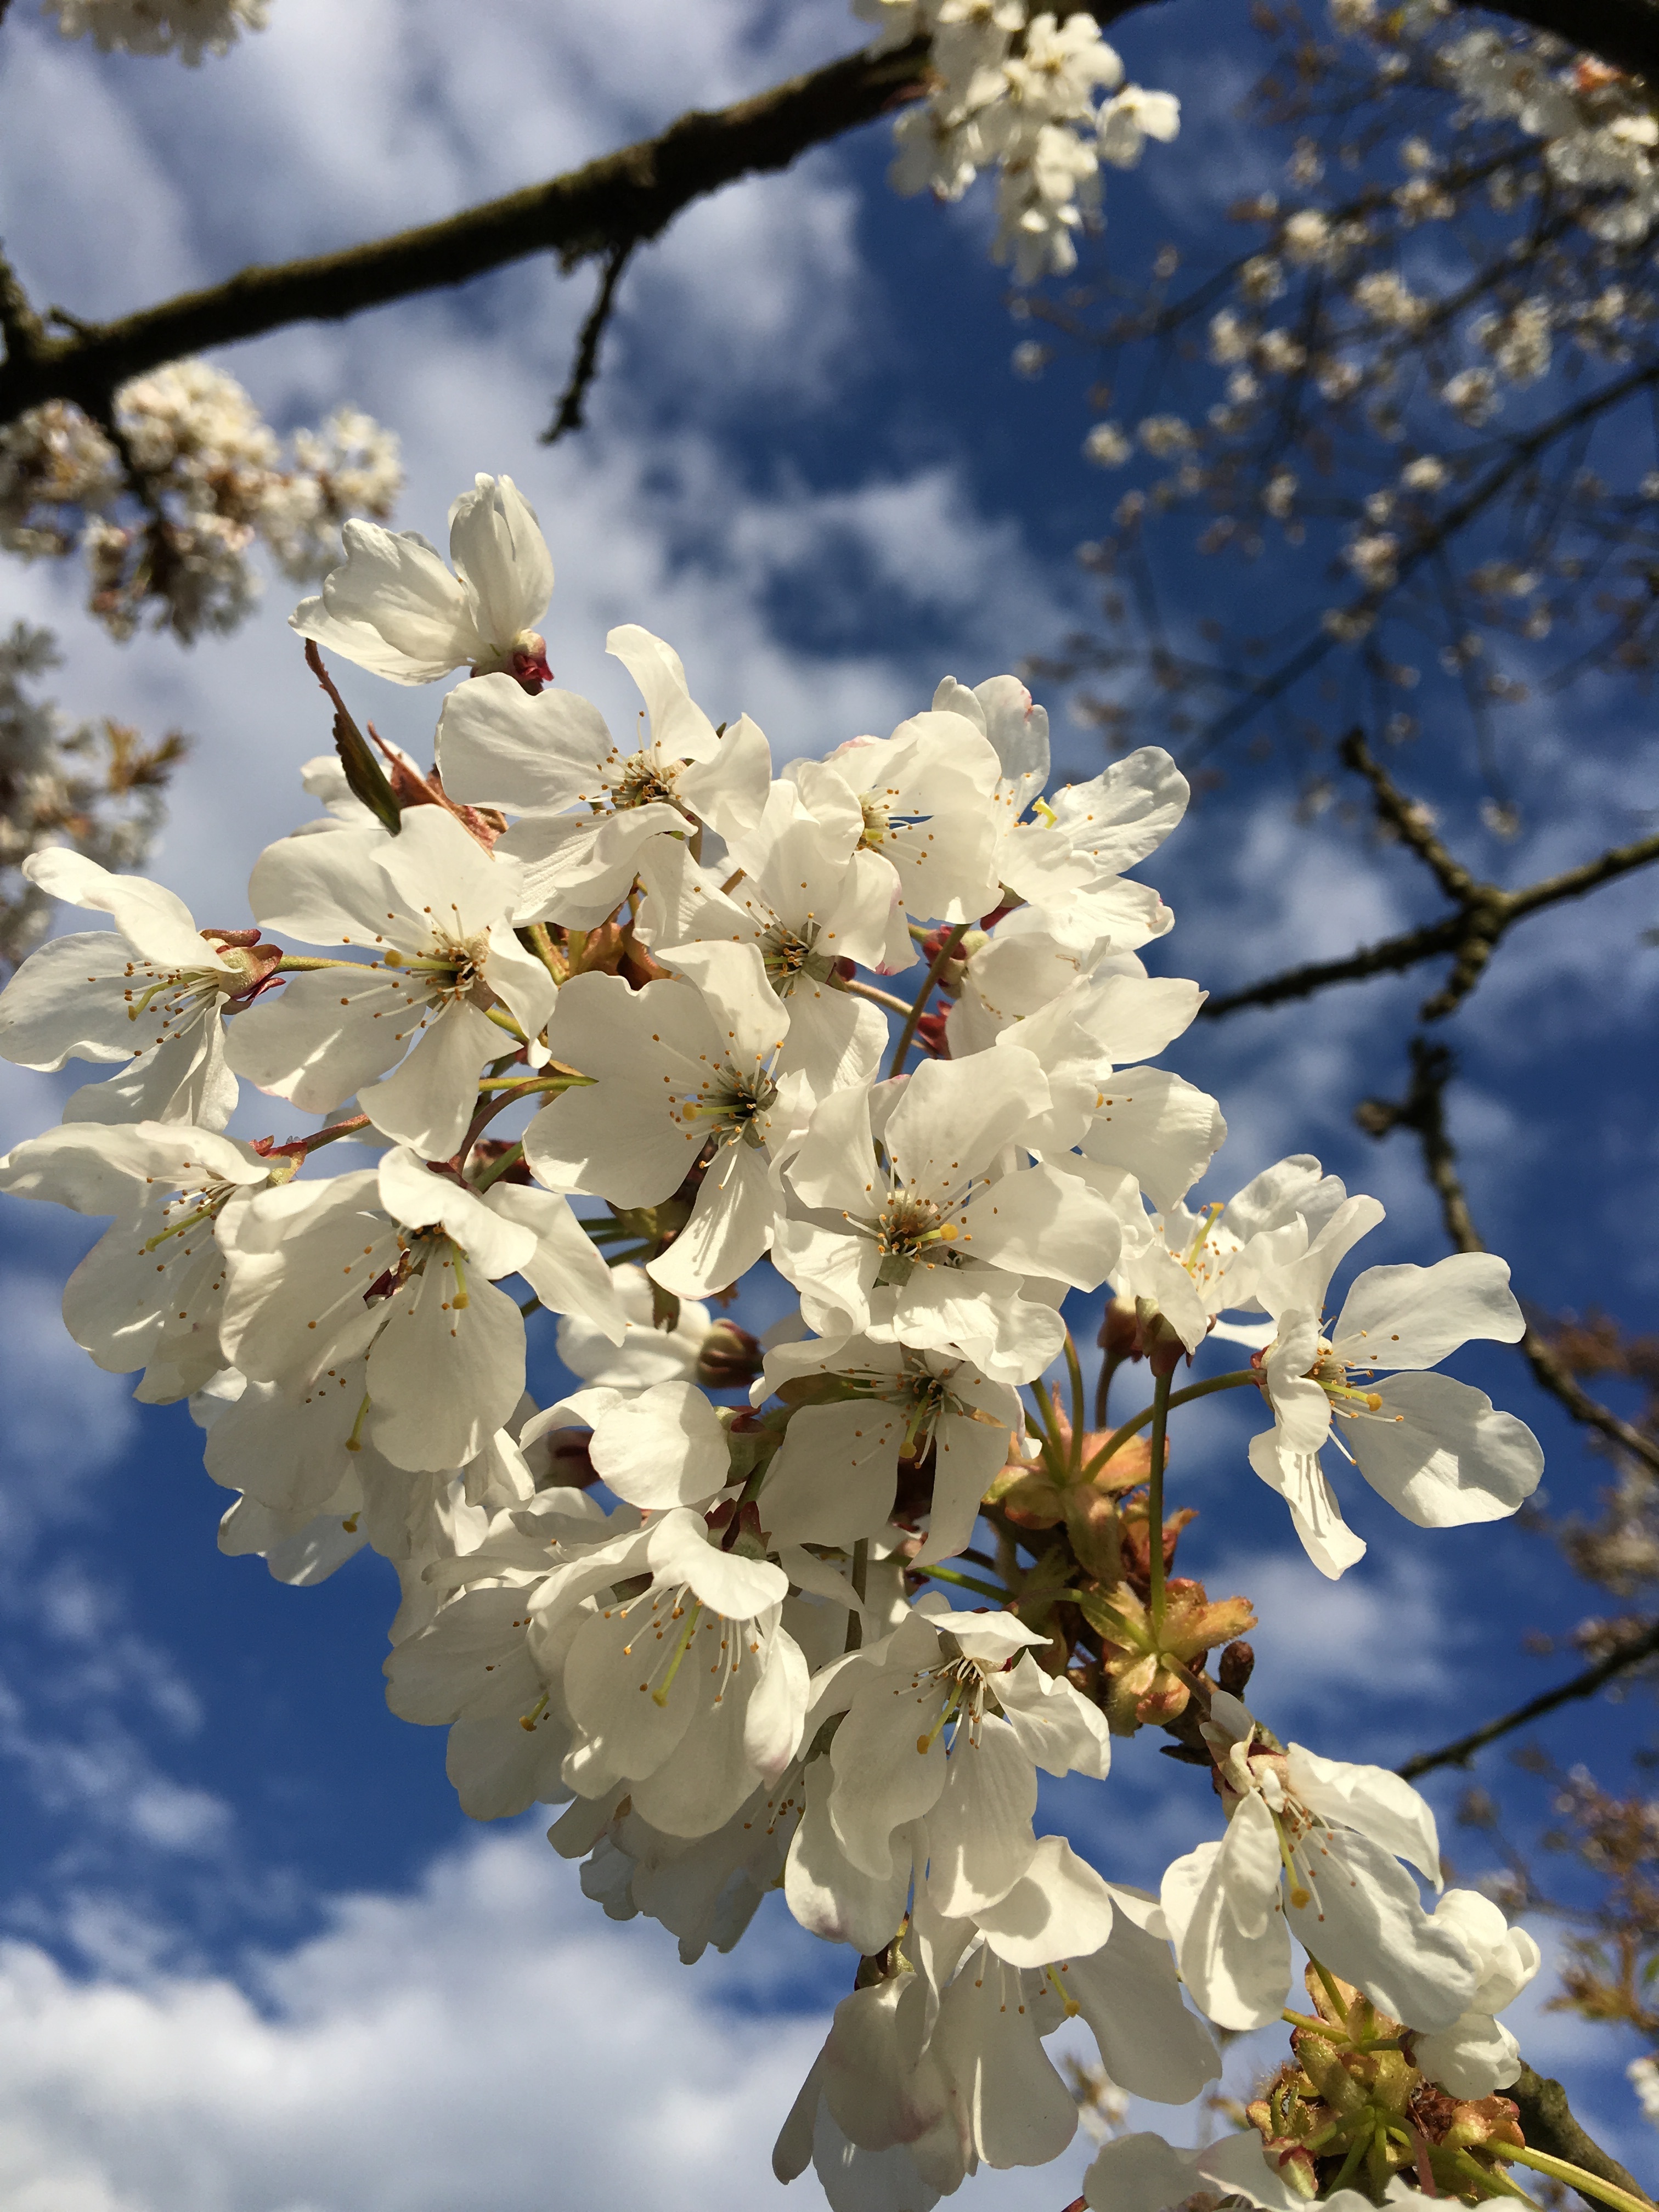
tree, nature, branch, blossom, plant, sky, flower, petal, bloom, food, spring, produce, botany, flora, season, cherry blossom